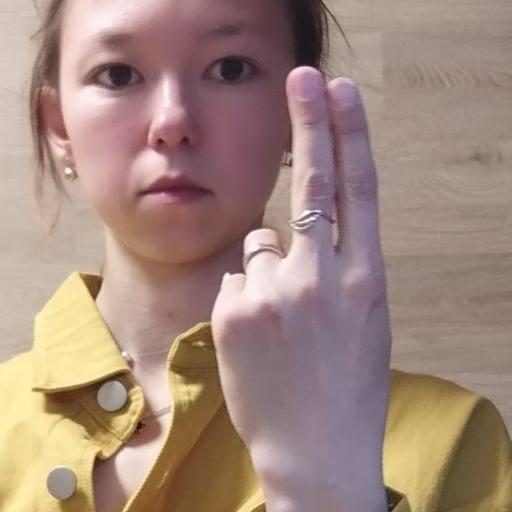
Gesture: two_up_inverted